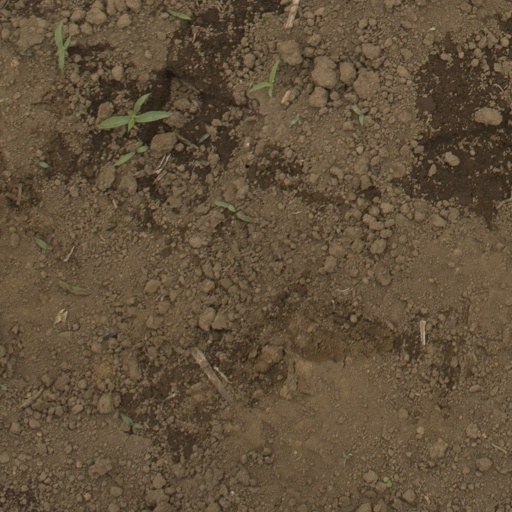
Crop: Jerusalem artichoke